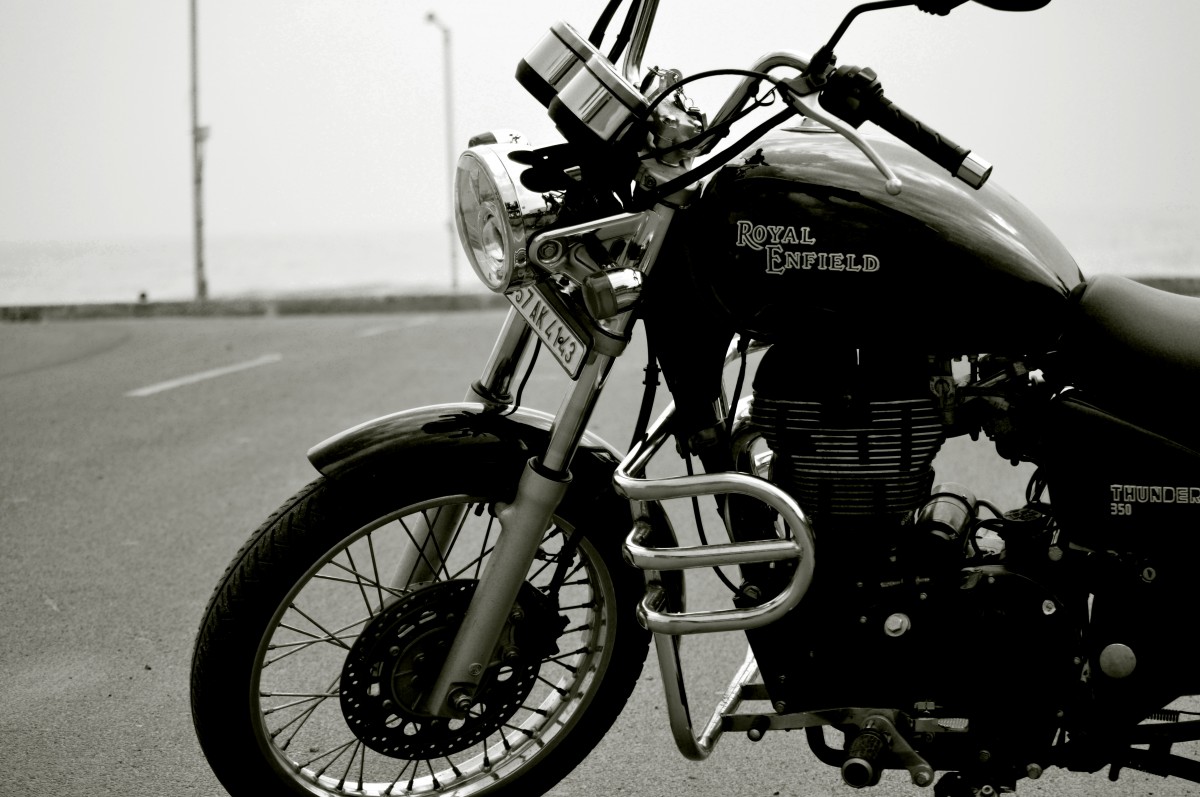
Tags: car, wheel, bike, motorcycle, motorbike, cruiser, motorcycling, land vehicle, monochrome photography